Ministry of Defence (United Kingdom)

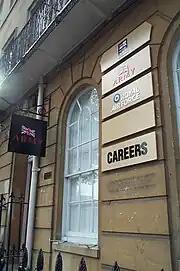
A British armed forces careers office in Oxford

In addition, the MOD is responsible for the administration of the Sovereign Base Areas of Akrotiri and Dhekelia in Cyprus.